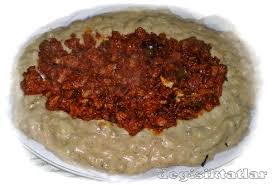
Yemek: hunkar_begendi